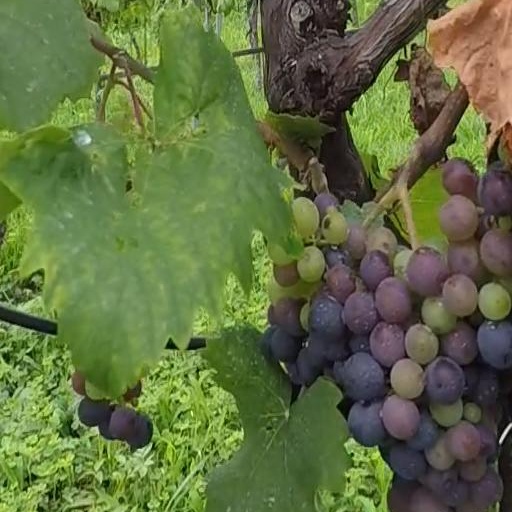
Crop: grape